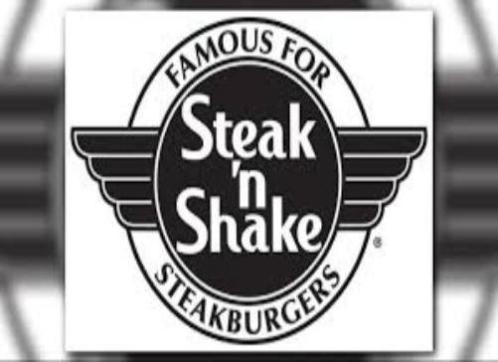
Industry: Food